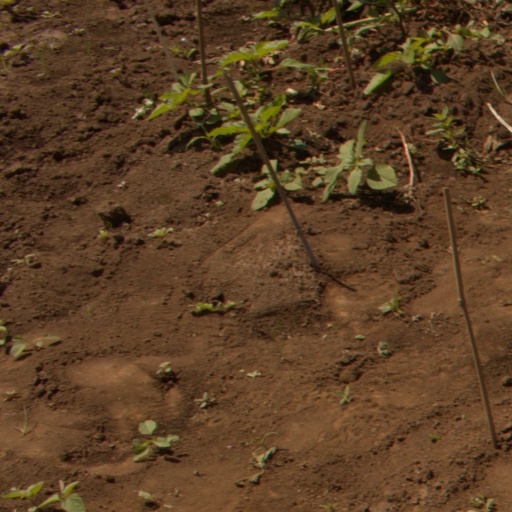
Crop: soybean